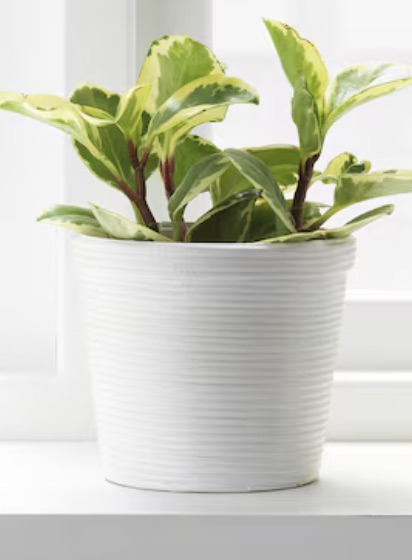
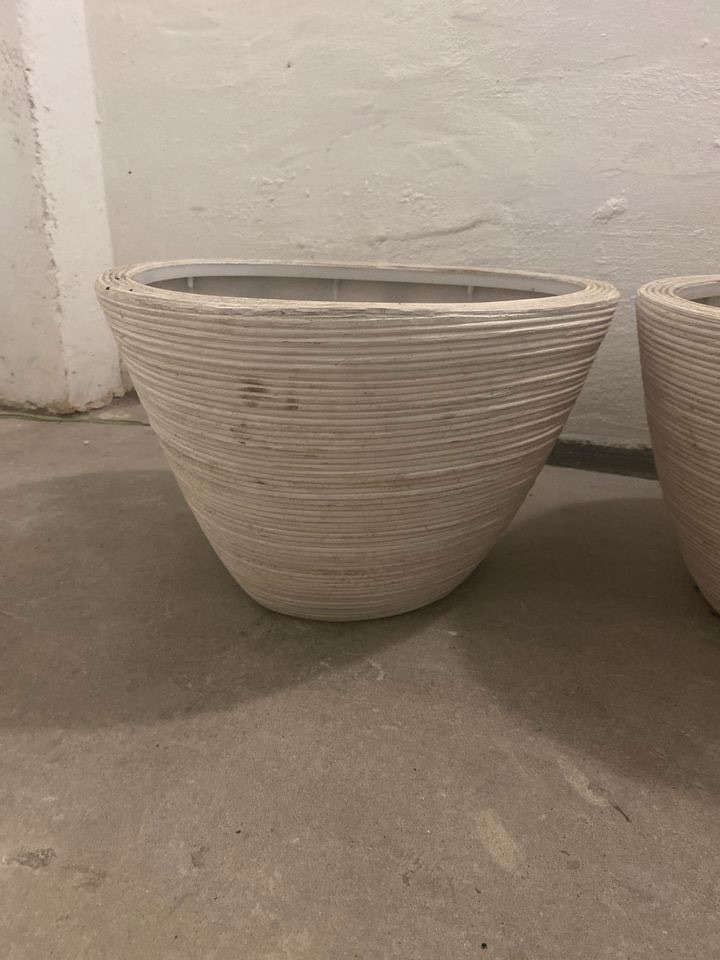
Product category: misc
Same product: yes